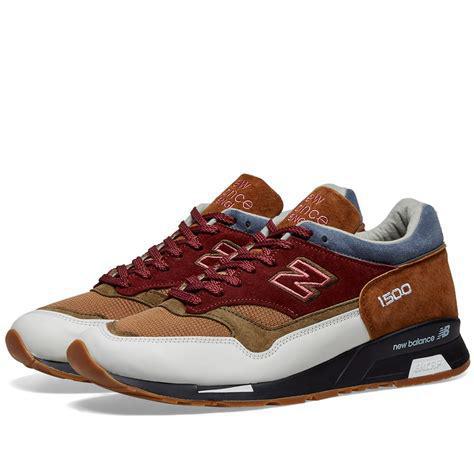
Brand: New
Model: Balance 1500